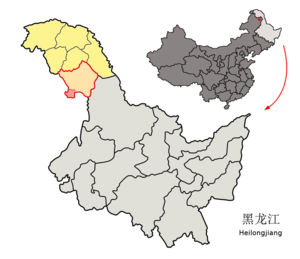
Le district de Jiagedaqi est une subdivision de la Chine qui, bien qu'administrée par la préfecture de Daxing'anling de la province du Heilongjiang, appartient de façon formelle à la bannière autonome d'Oroqin en Mongolie-Intérieure, et ne constitue pas une entité administrative officielle. En dépit de ce statut particulier, la ville de Jiagedaqi est le chef-lieu de la préfecture de Daxing'anling.